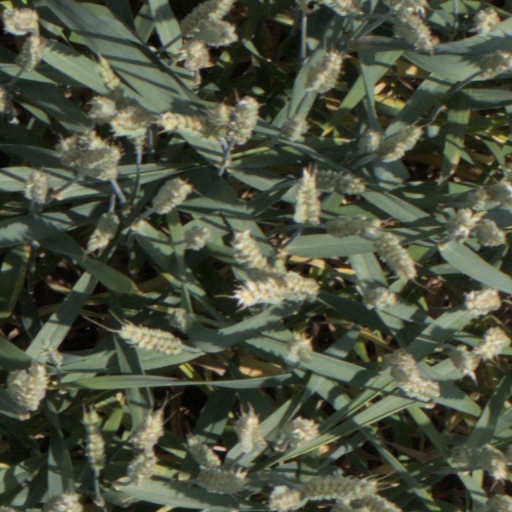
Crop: wheat